Berlin (British TV series)

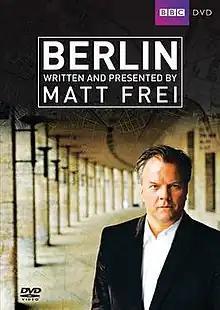
DVD cover

Berlin is a 2009 documentary series codeveloped by the BBC and the Open University. Written and presented by Matt Frei, its three 60-minute episodes each deal with a different historical aspect of Germany's capital city.